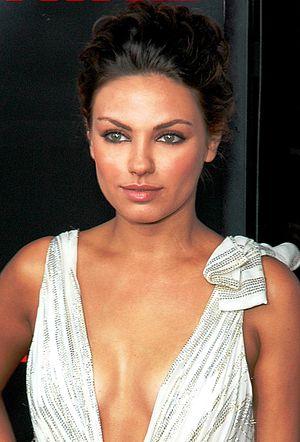
Milena Markovna Kunis, dite Mila Kunis [ˈmiːlə ˈkuːnɪs], est une actrice américaine née le 14 août 1983 à Tchernivtsi.